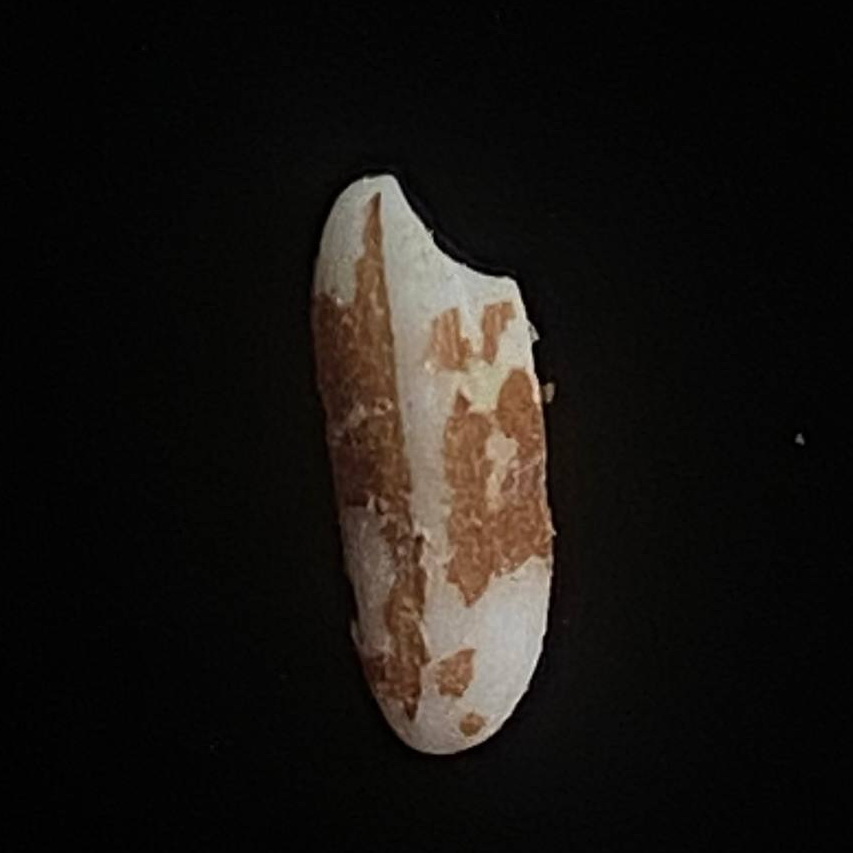
Rice variety: Lal_Binni